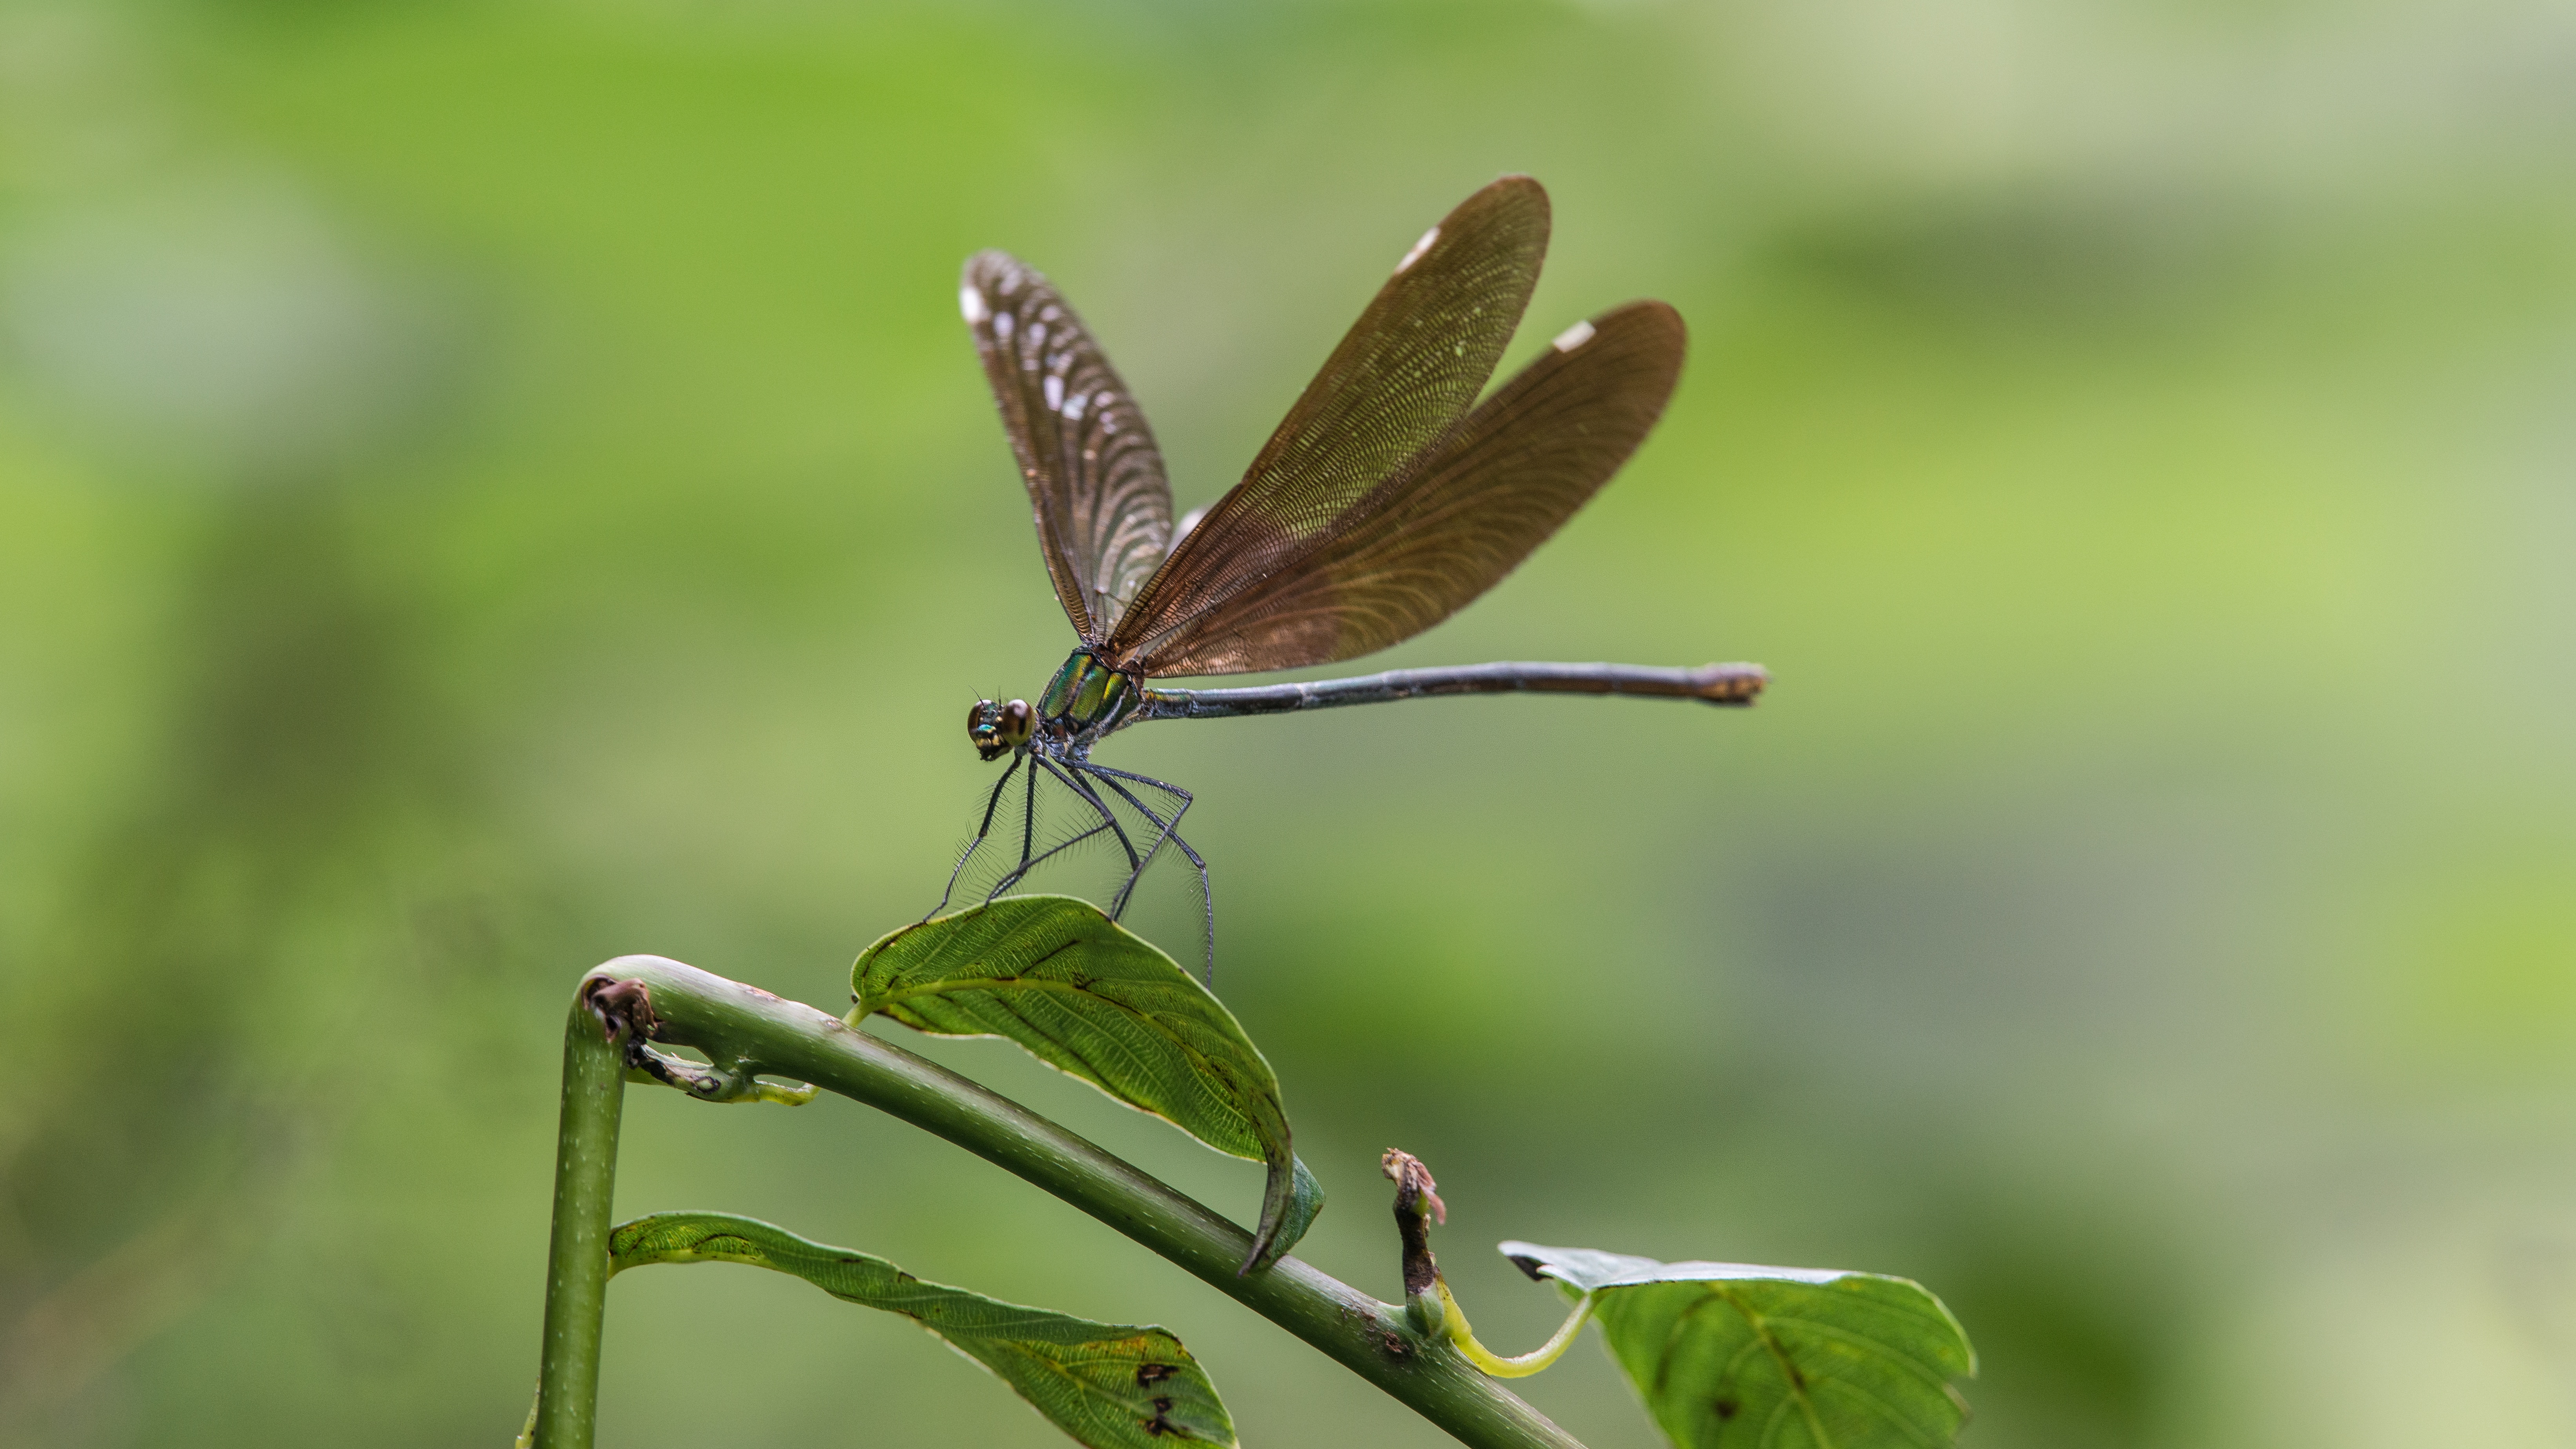
nature, wing, flower, green, insect, flora, fauna, invertebrate, close up, dragonfly, unesco, china, damselfly, nectar, macro photography, arthropod, geopark, plant stem, dragonflies and damseflies, lycaenid